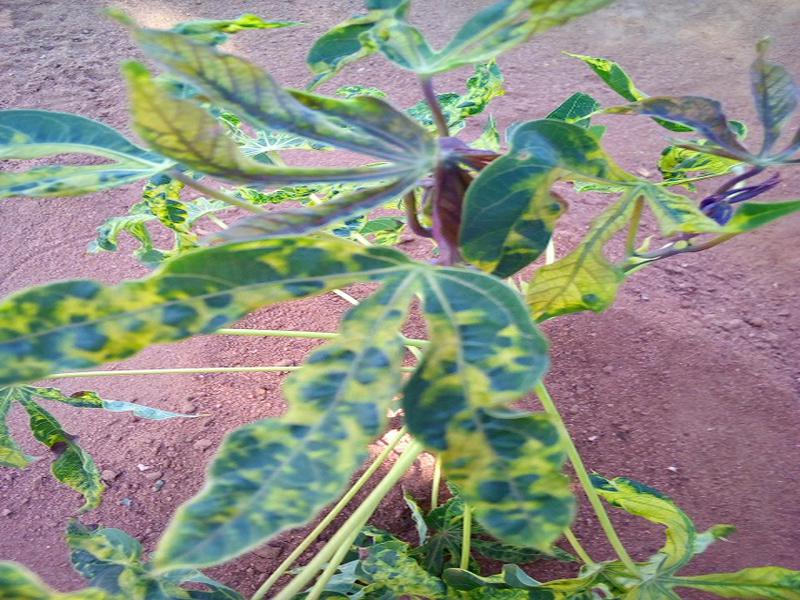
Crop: cassava
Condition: mosaic_disease